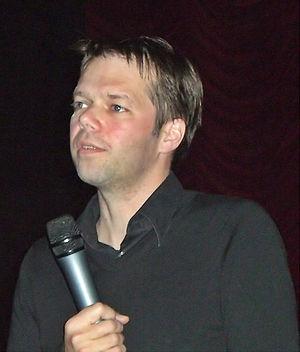
Hans-Christian Schmid est un réalisateur allemand né le 19 août 1965 à Altötting.